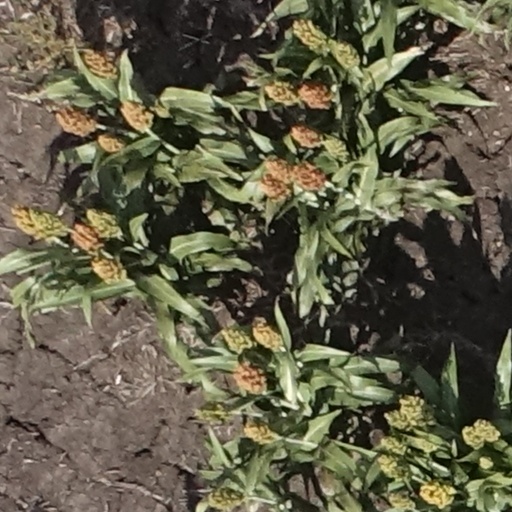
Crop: sorghum